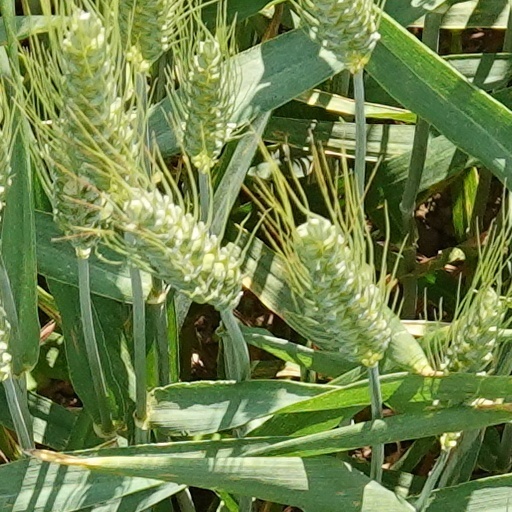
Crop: wheat